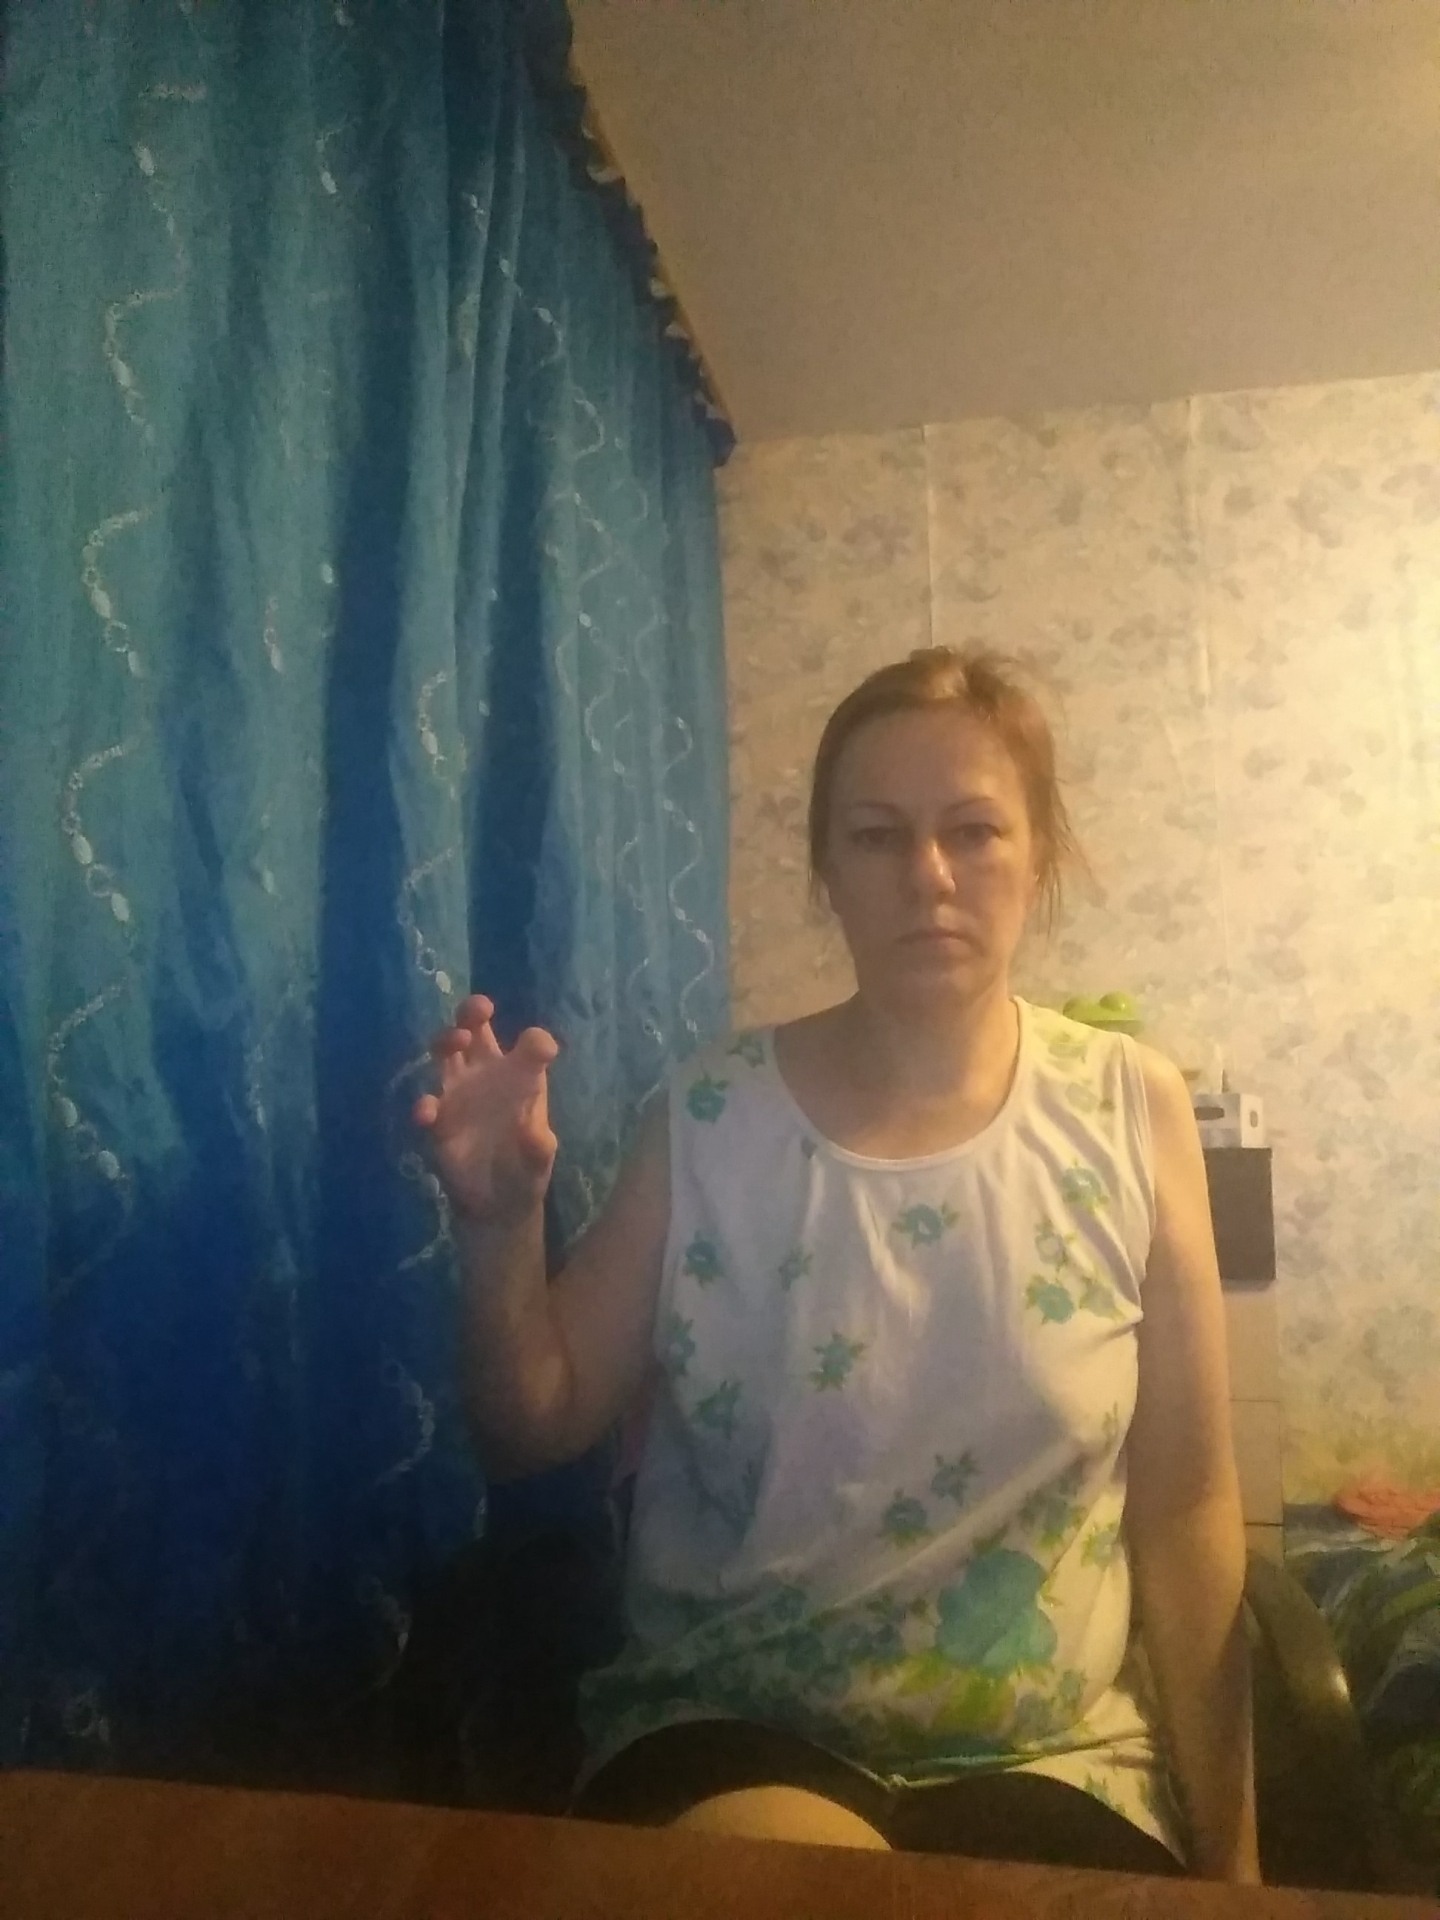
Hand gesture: grabbing